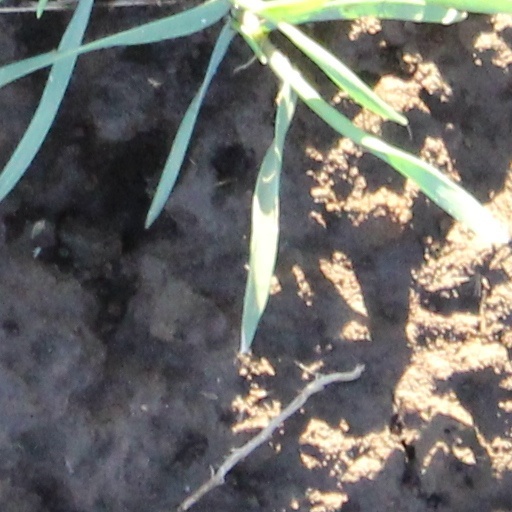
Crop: wheat